Piercebridge Roman Fort

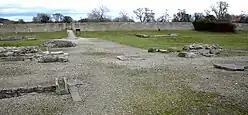
Piercebridge Roman Fort

Piercebridge Roman Fort is a scheduled ancient monument situated in the village of Piercebridge on the banks of the River Tees in modern-day County Durham, England. There were Romans here from about AD 70 until at least the early 5th century. There was an associated vicus and bath house at Piercebridge, and another vicus and a villa south of the river at Cliffe. The Victorians used carved stones from this site when they built St Mary's church at Gainford. Part of the site is under Piercebridge village green.